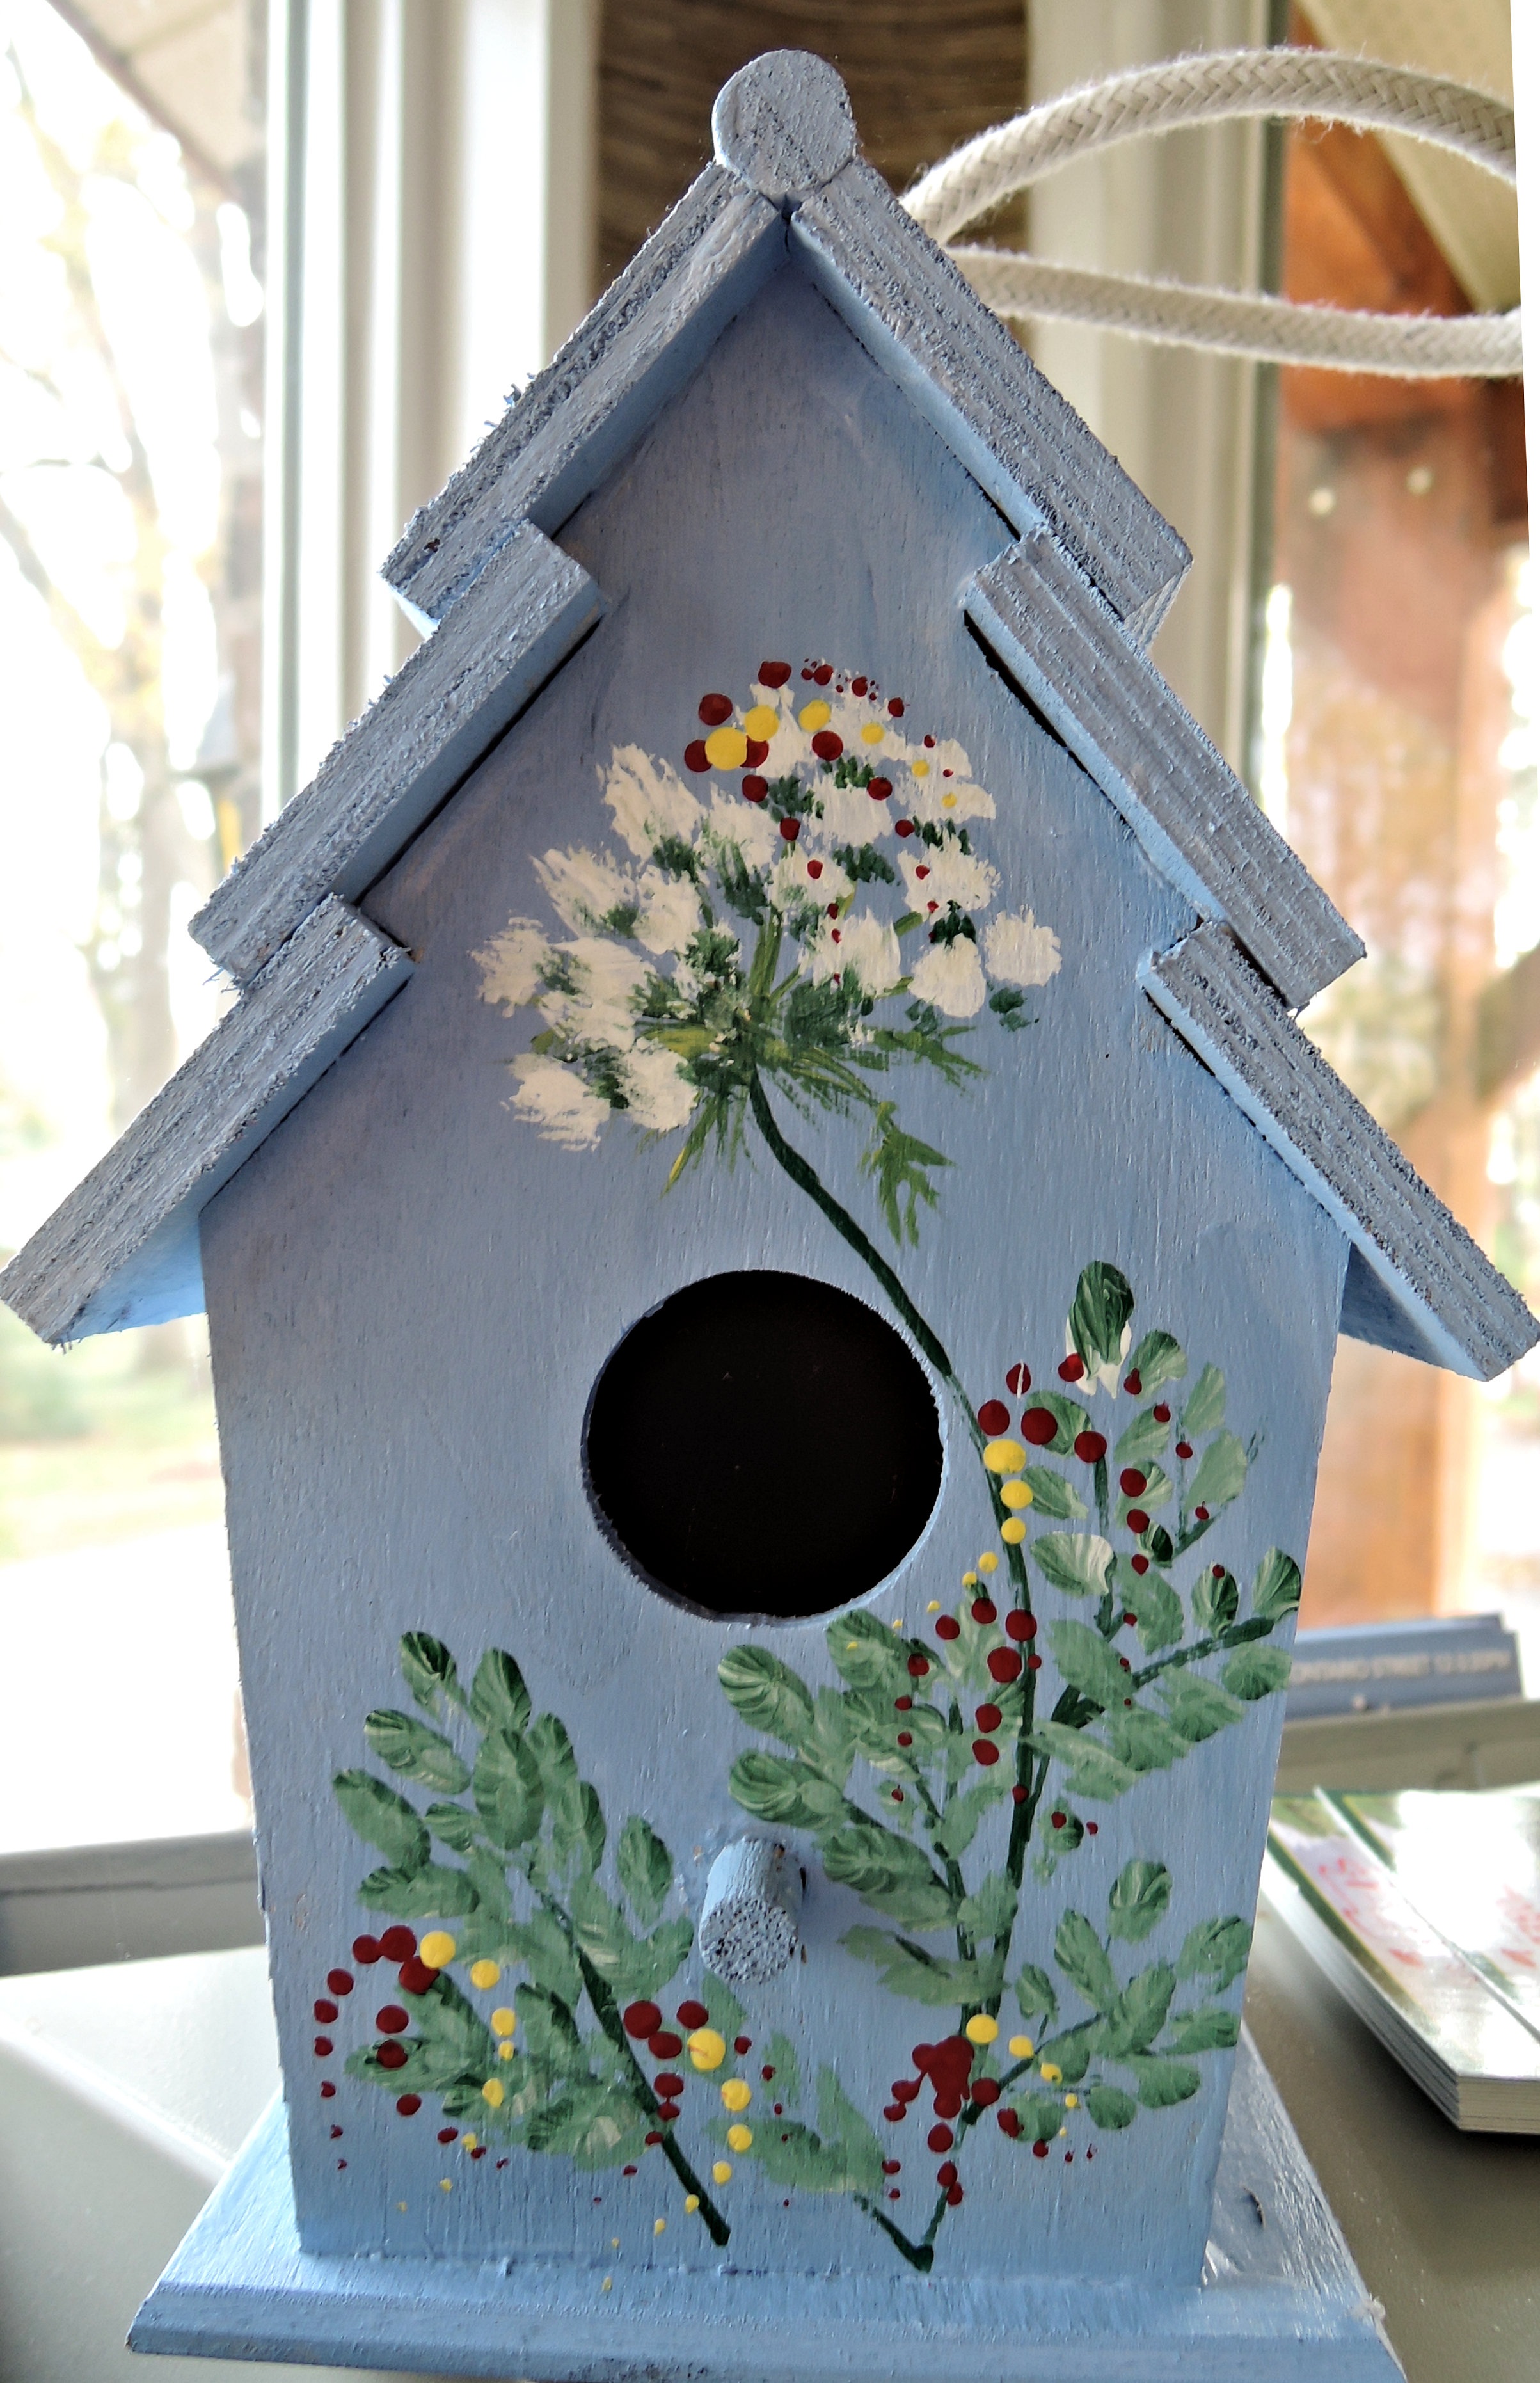
branch, flower, spring, paint, christmas decoration, picture frame, hand painted, wooden birdhouse, stenciled